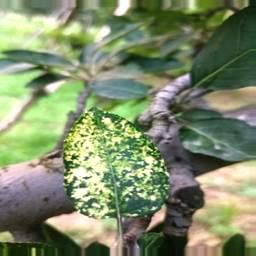
Label: Apple_Mosaic